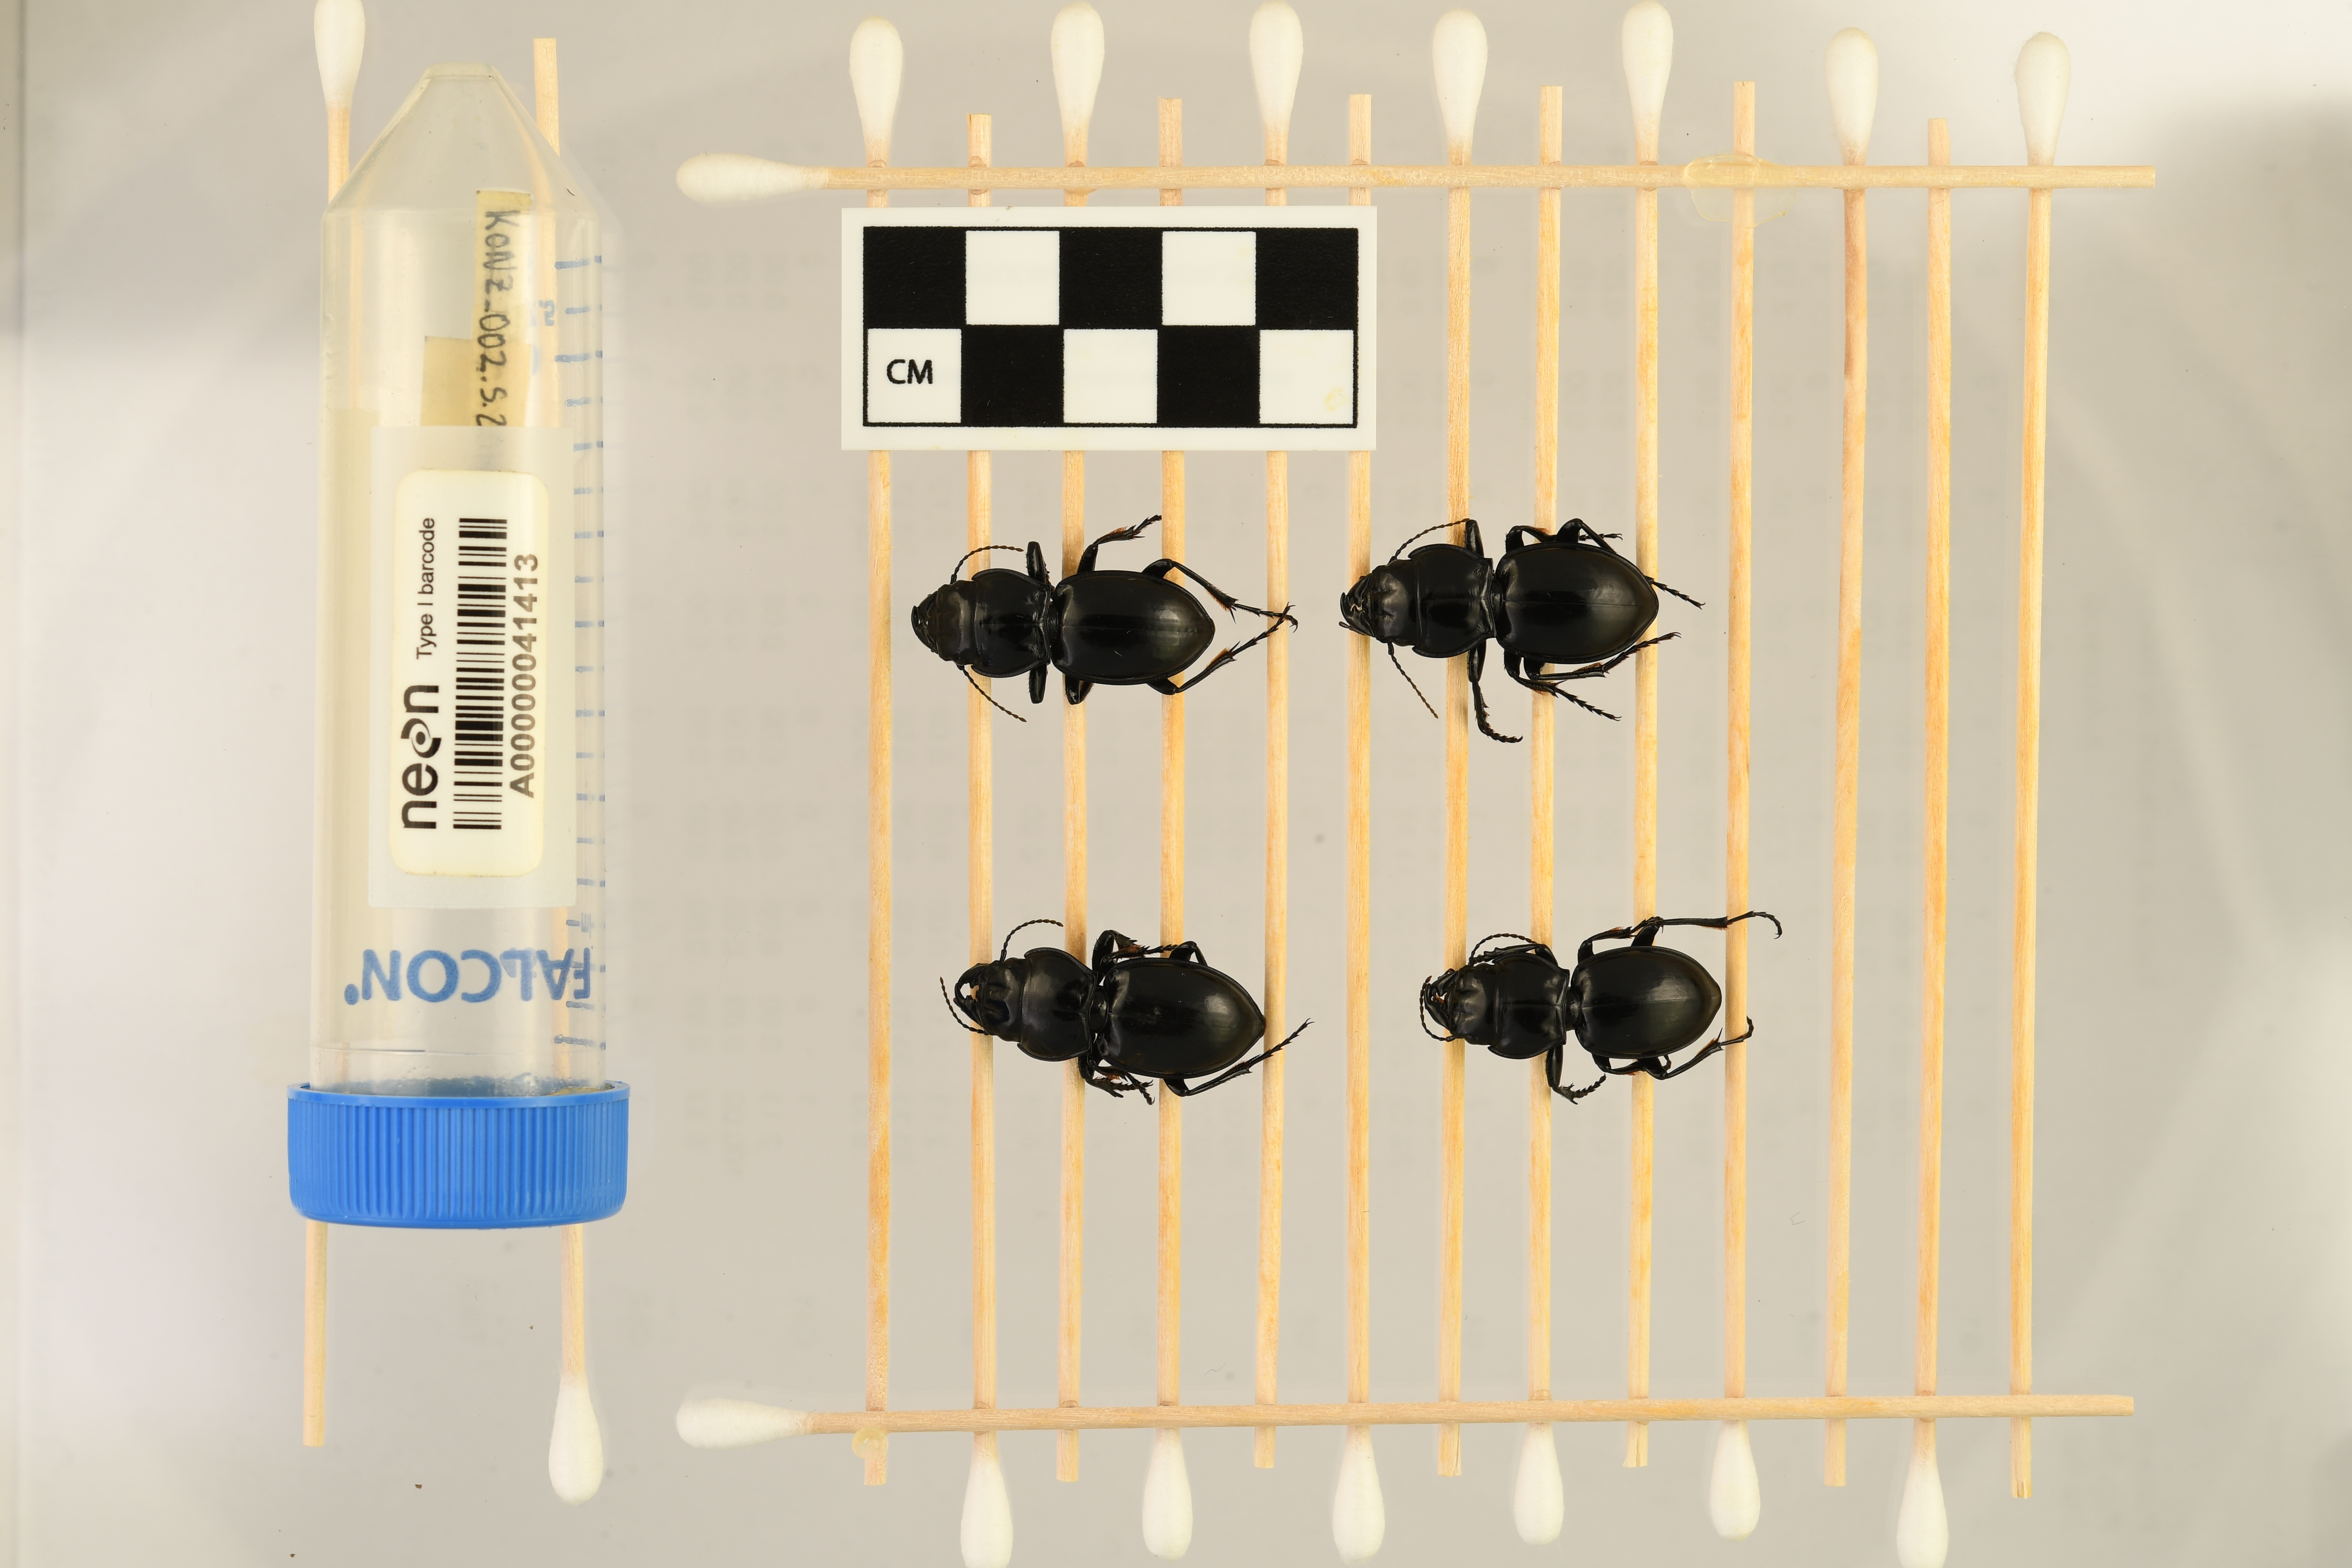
Pasimachus depressus — Konza Prairie Biological Station NEON, plot KONZ_002. Beetle 1, ElytraLength: 1.638 cm (lying flat: Yes)

Pasimachus depressus — Konza Prairie Biological Station NEON, plot KONZ_002. Beetle 1, ElytraWidth: 0.9812 cm (lying flat: Yes)

Pasimachus depressus — Konza Prairie Biological Station NEON, plot KONZ_002. Beetle 2, ElytraLength: 1.657 cm (lying flat: Yes)

Pasimachus depressus — Konza Prairie Biological Station NEON, plot KONZ_002. Beetle 2, ElytraWidth: 1.032 cm (lying flat: Yes)

Pasimachus depressus — Konza Prairie Biological Station NEON, plot KONZ_002. Beetle 3, ElytraLength: 1.654 cm (lying flat: Yes)

Pasimachus depressus — Konza Prairie Biological Station NEON, plot KONZ_002. Beetle 3, ElytraWidth: 1.056 cm (lying flat: Yes)

Pasimachus depressus — Konza Prairie Biological Station NEON, plot KONZ_002. Beetle 4, ElytraLength: 1.504 cm (lying flat: Yes)

Pasimachus depressus — Konza Prairie Biological Station NEON, plot KONZ_002. Beetle 4, ElytraWidth: 0.9188 cm (lying flat: Yes)